COVID-19 pandemic in Jersey

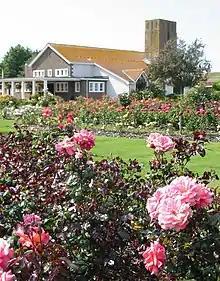
Jersey's crematorium

The first death from COVID-19 was on 25 March. The person was aged in their 80s, had long-term health conditions and had been receiving palliative care before contracting COVID-19. On 29 March a second person died. They were in their 70s and had long-term health conditions before contracting the virus. On 4 April, a third death was announced – a patient in their late 60s who had underlying health conditions.